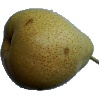
Label: pear_forelle